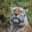
Label: tiger